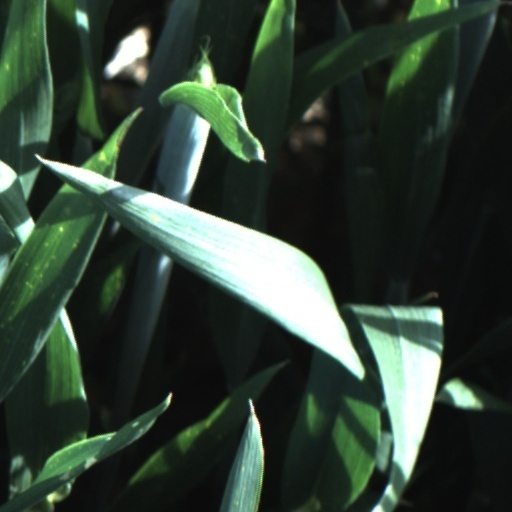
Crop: wheat